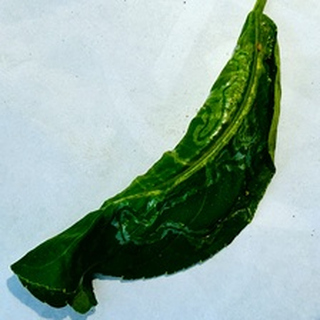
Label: lemon_curl_virus